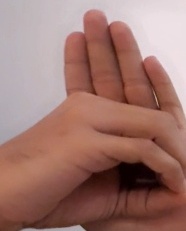
ASL sign: 0